Sydney rock engravings

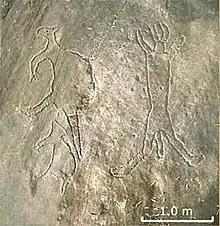
Engravings at Terrey Hills in northern Sydney. The two kangaroos suggest this was used for an increase ceremony, whilst the well-endowed man may be Baiame.

The aboriginal rock engraving sites usually contain images of sacred spiritual beings, mythical ancestral hero figures, various endemic animals, fish and many footprints. Surrounding the rock engravings, there are art sites, burial sites, caves, marriage areas, men’s areas, women’s areas, birthing areas, midden sites, stone arrangement sites and tool manufacturing locations.